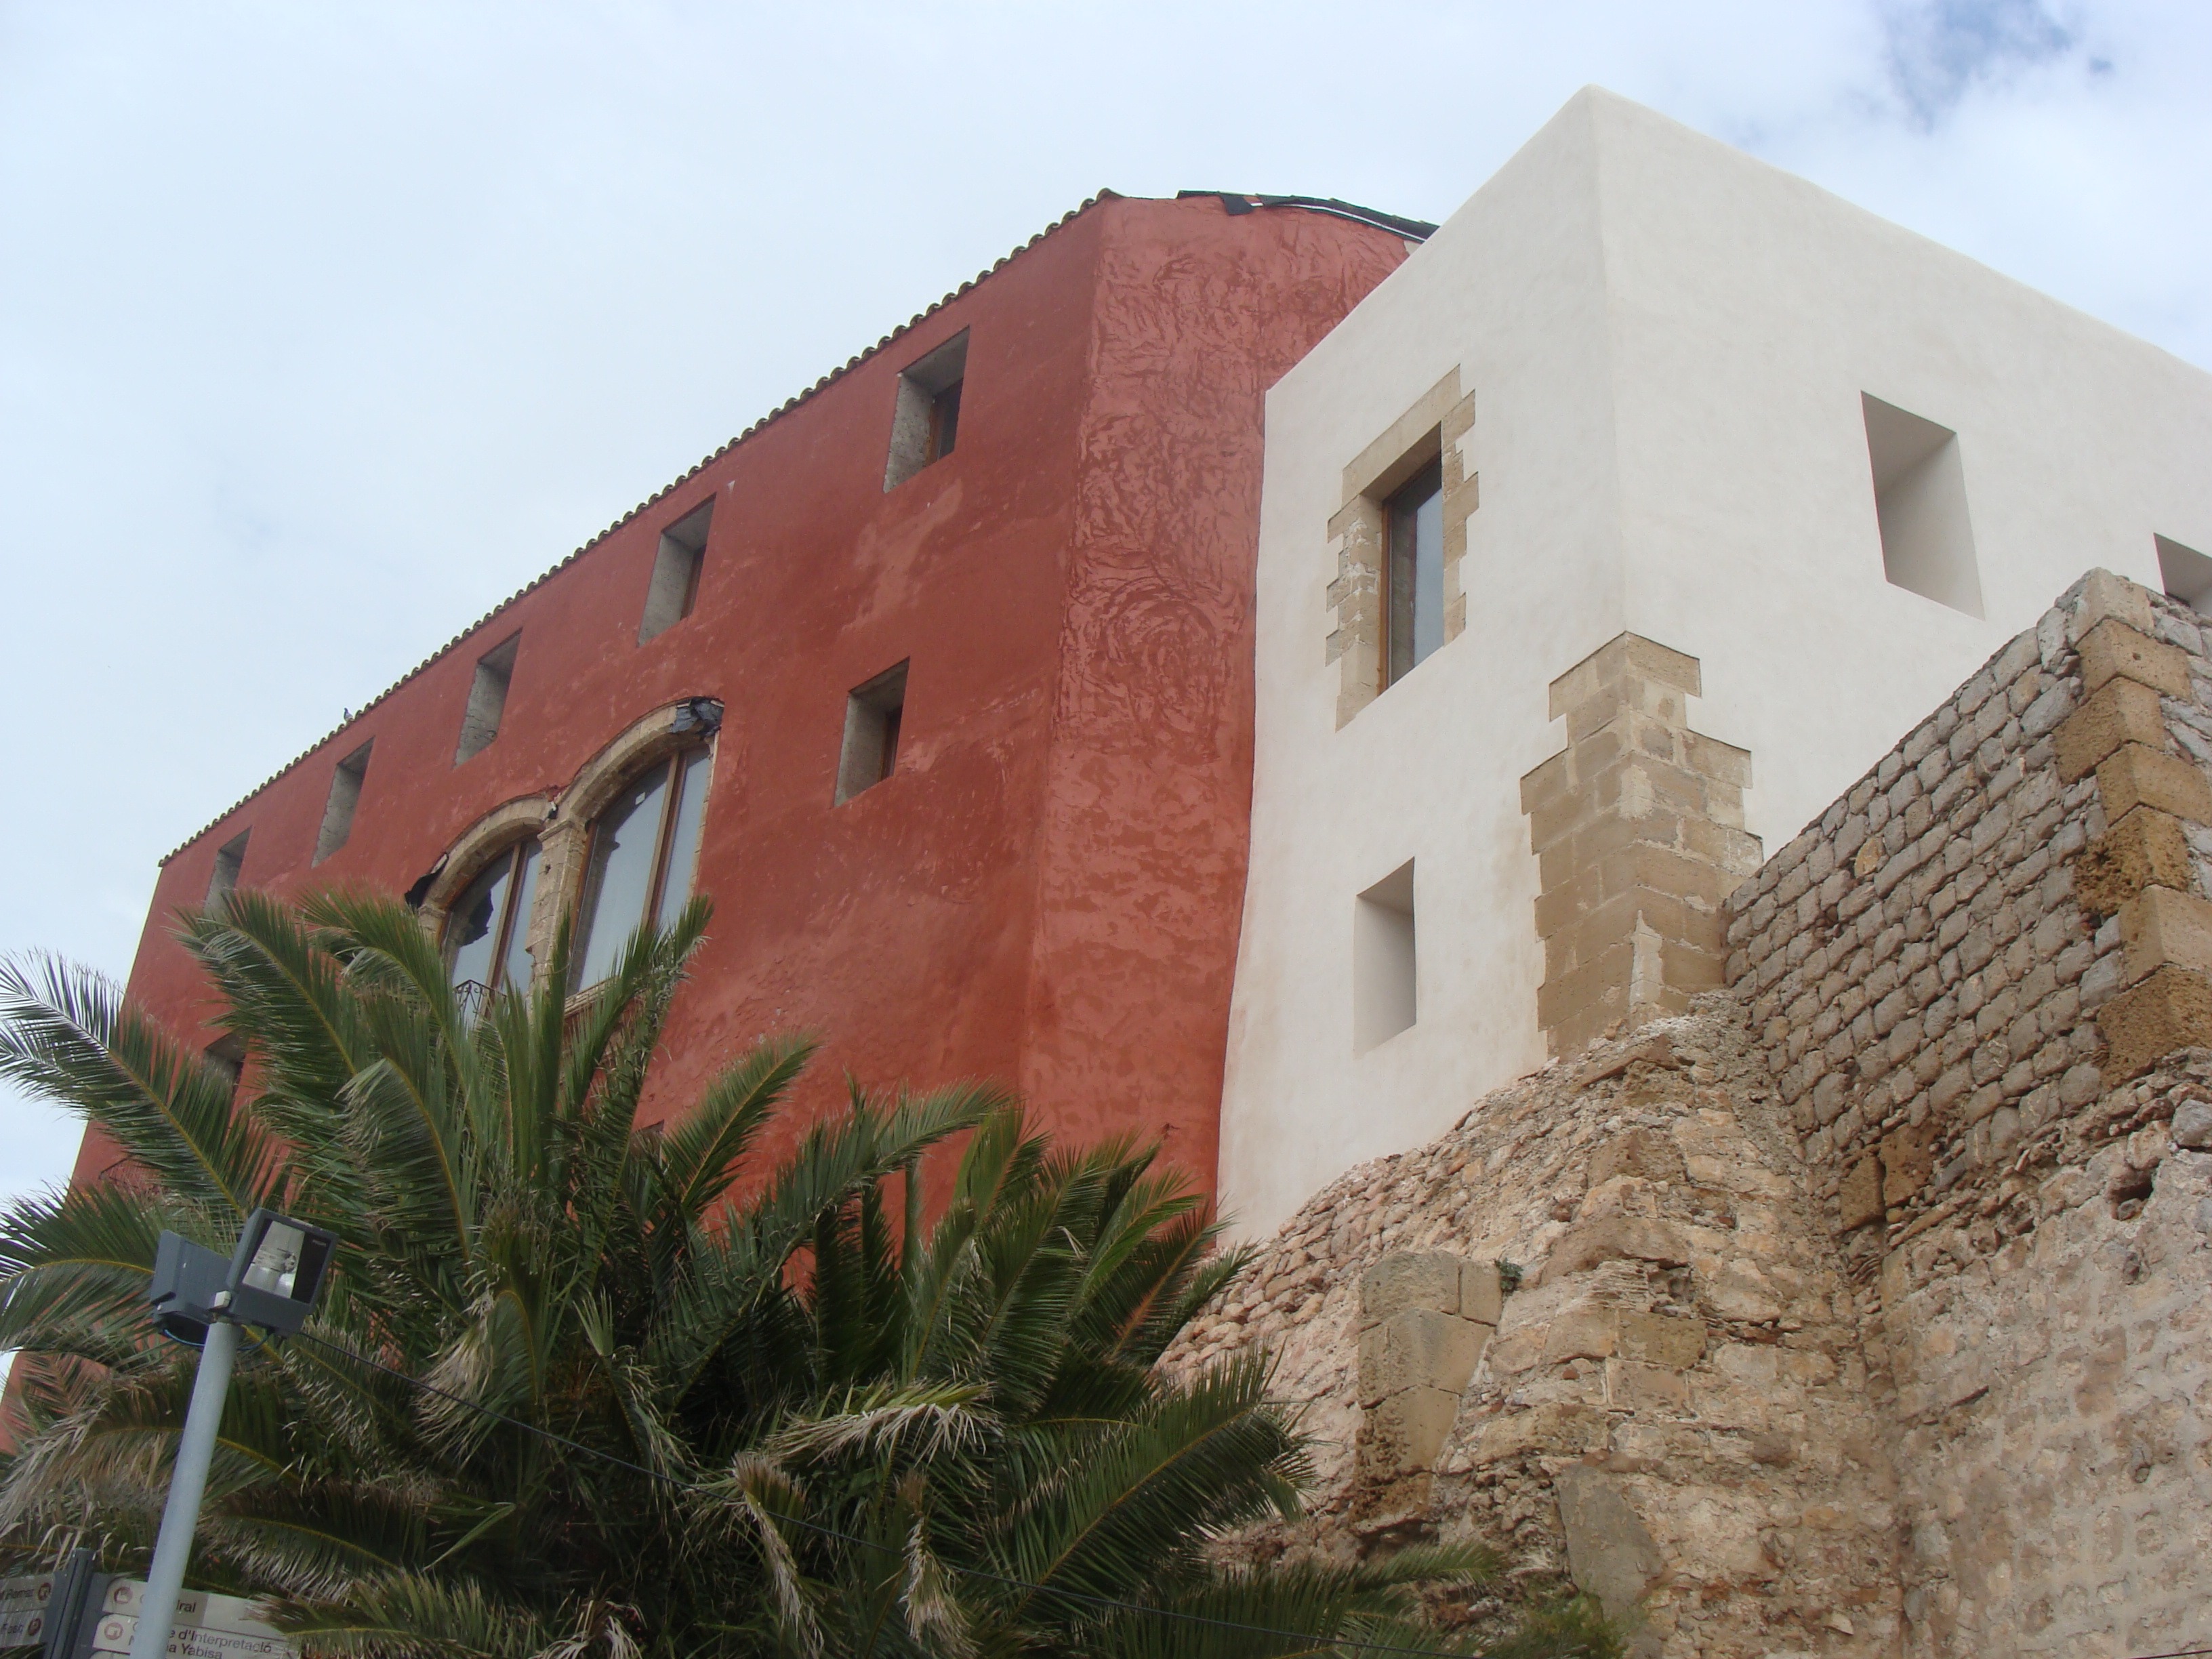
landscape, architecture, villa, house, town, building, wall, village, europe, tower, color, facade, fortification, ibiza, ancient history, on the island of ibiza